Igor Pushkaryov

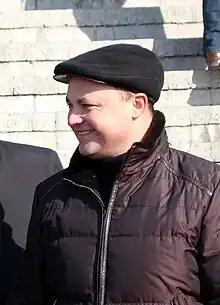
Pushkaryov at a rally in support of the Russian government's anti-crisis measures on 1 February 2009

As mayor, Pushkaryov devoted his first years to preparing for APEC-2012: the reconstruction and expansion of roads, the construction of bridges, and the FEFU campus. In addition to the general improvement and construction of kindergartens, Pushkaryov's administration was remembered for the reform of urban transport. Pushkaryov radically changed the traffic pattern in Vladivostok by introducing a looped one-way traffic in the city center. Under him, trolleybus and tram traffic was reduced, but the fleet of buses was updated.